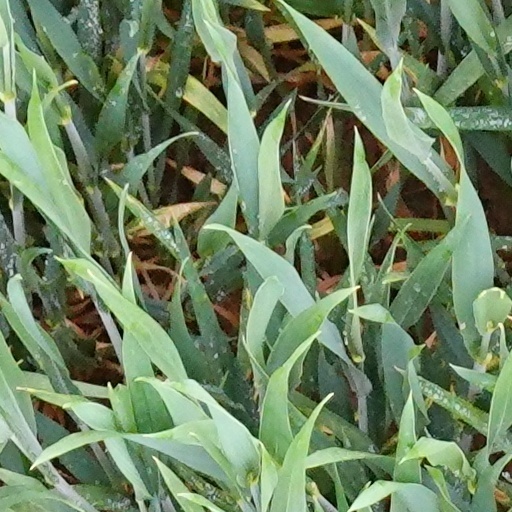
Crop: wheat